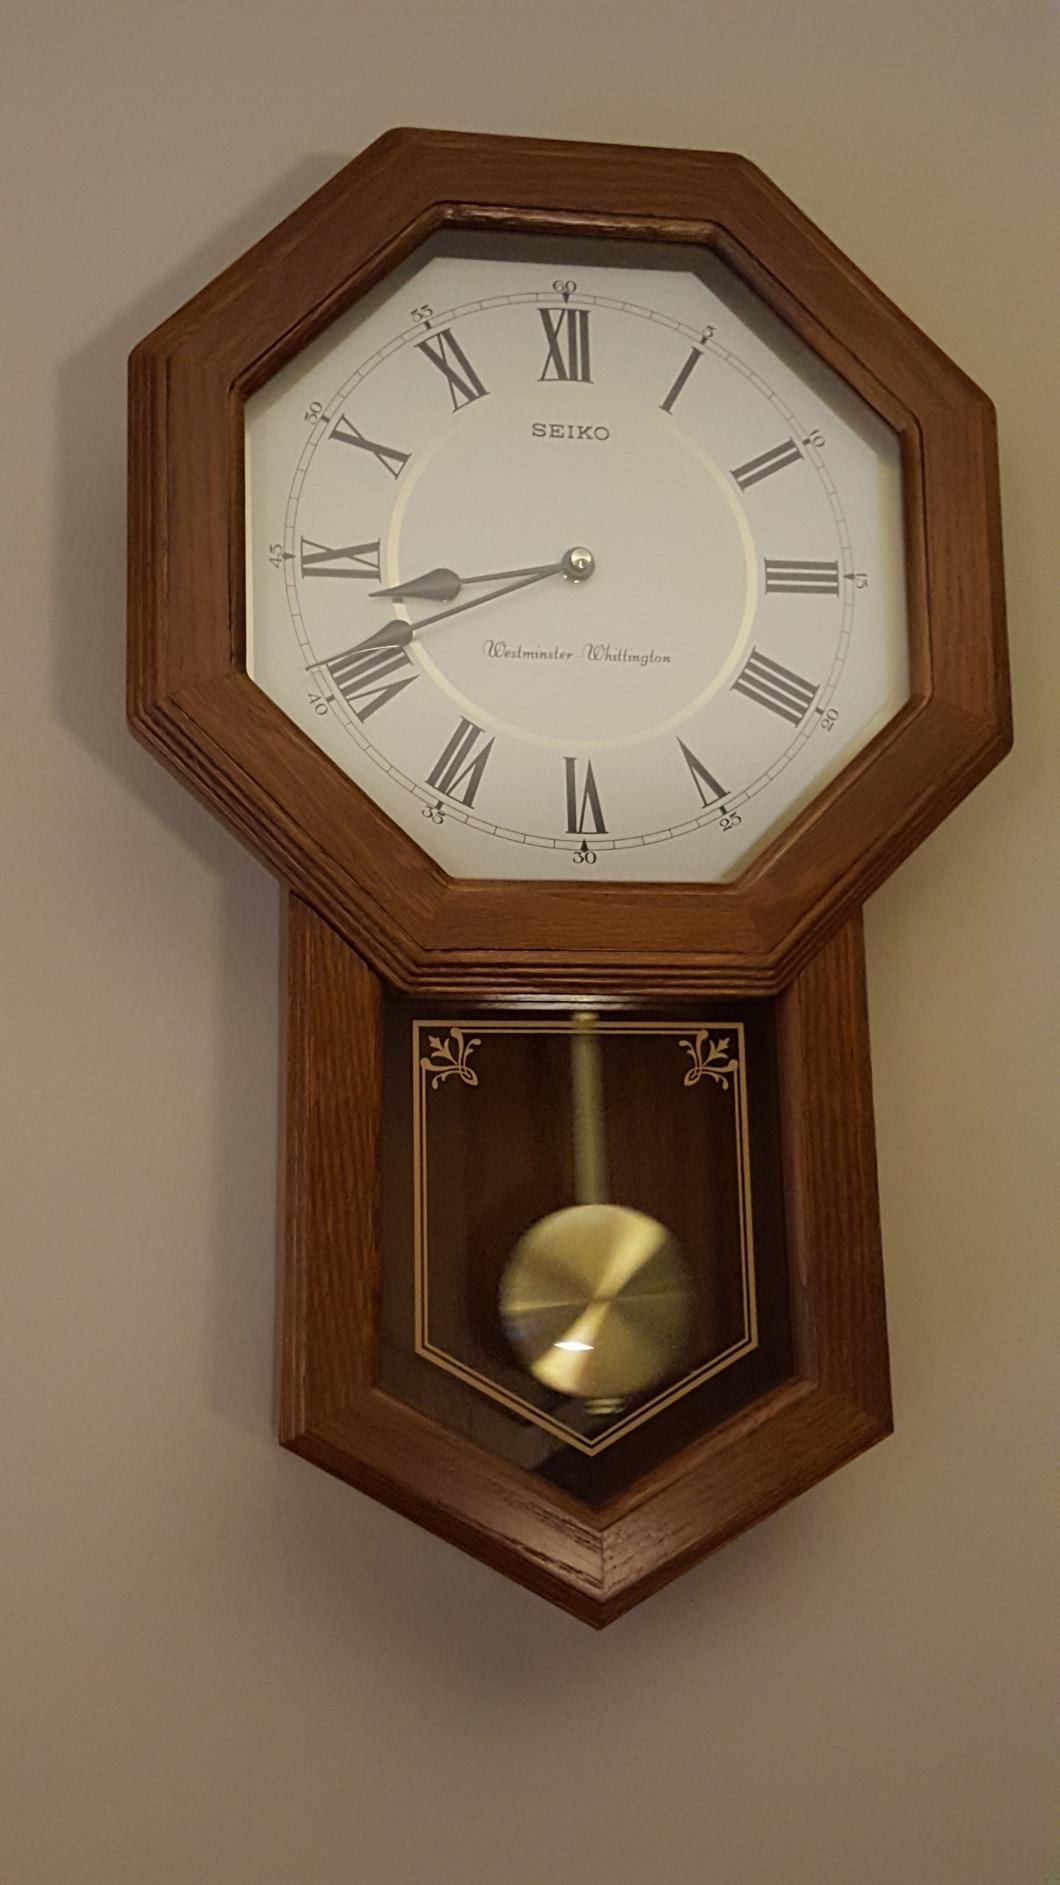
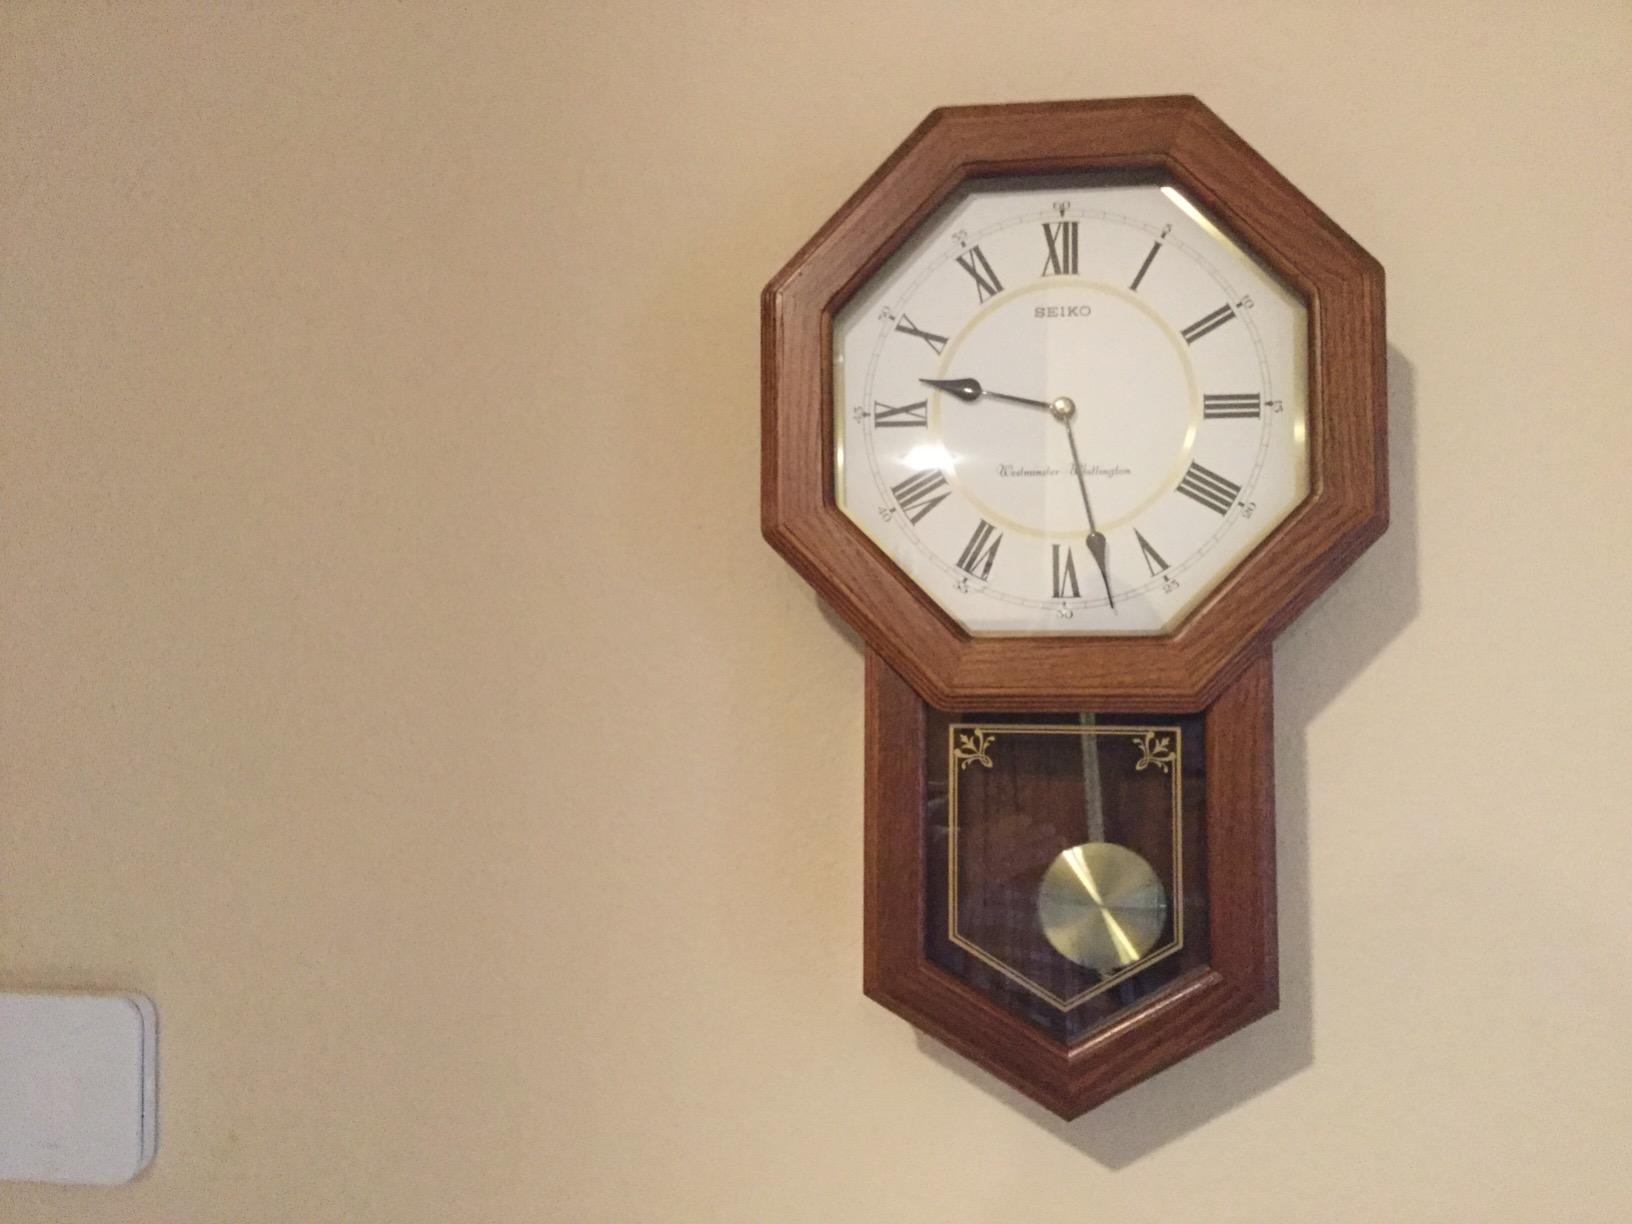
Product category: clock
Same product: yes